Lee Chong Wei

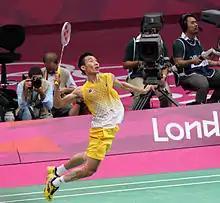
Lee playing in the semifinals of the 2012 Olympics

Lee started the Olympic year with the first Super Series tournament of the season, the Korea Open. In a repeat of the previous year's final, he avenged his loss to Lin Dan by defeating him in three sets. A week later, he captured his fifth straight and eighth Malaysia Open title, thus equalling the number of home titles held by Wong Peng Soon who won them between 1940 and 1953.